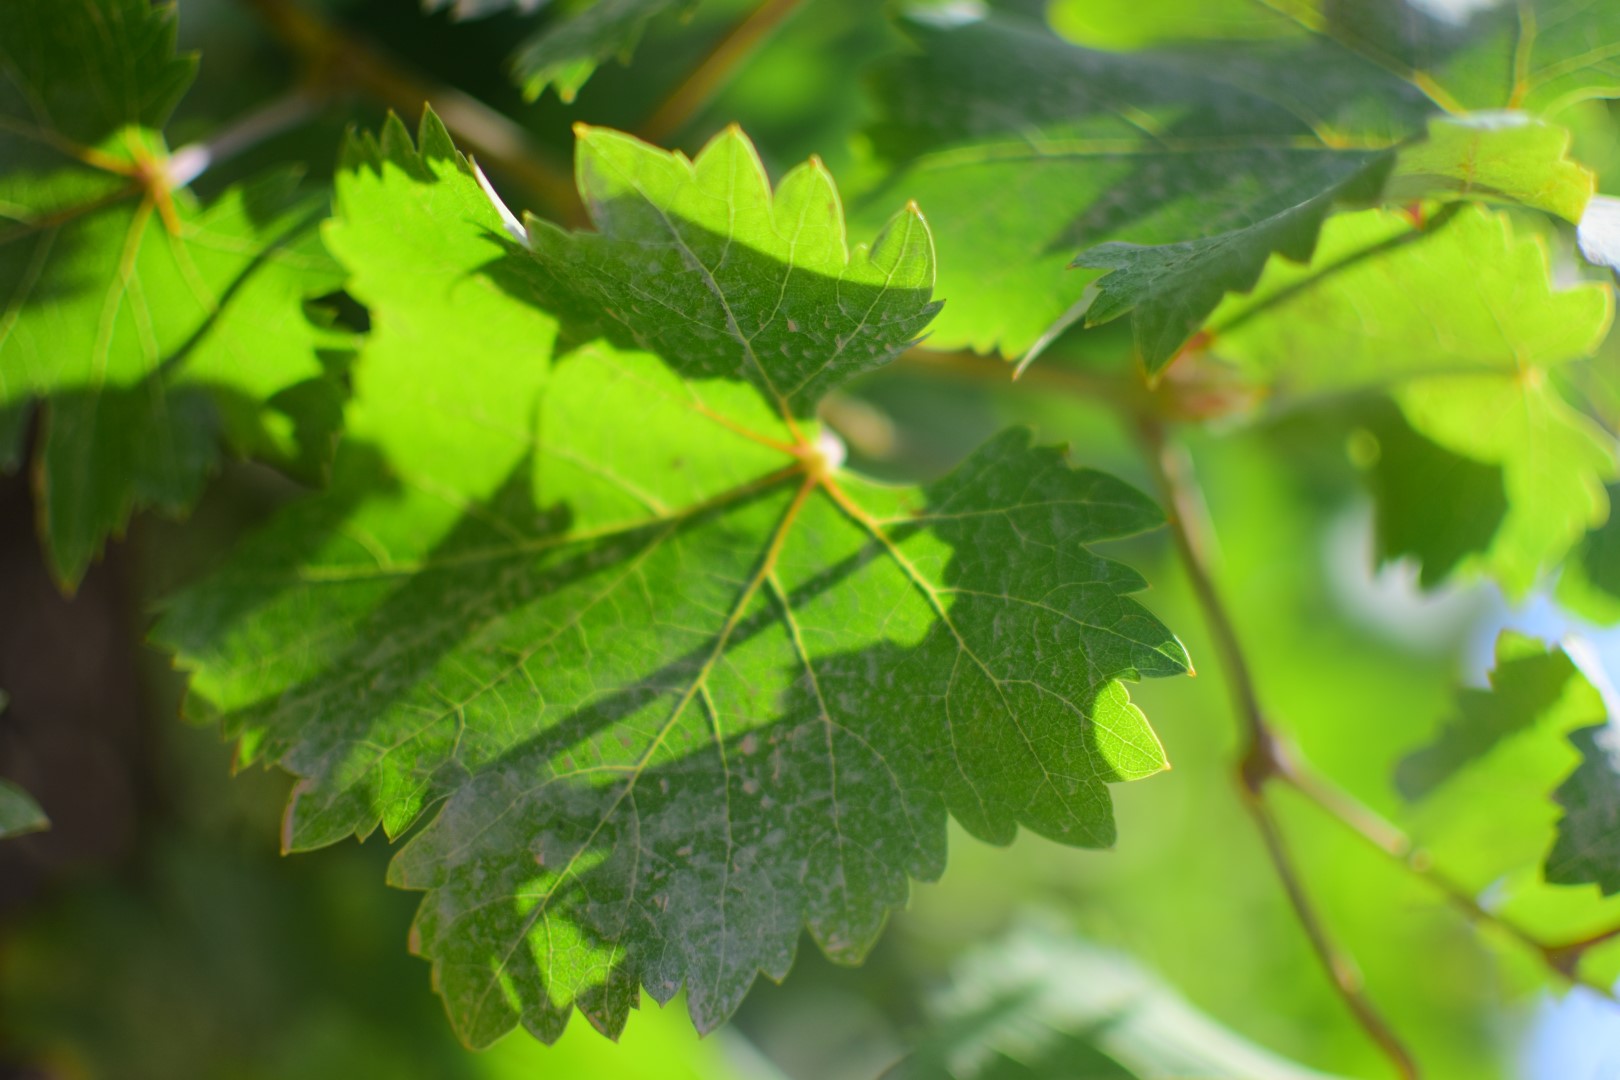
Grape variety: Shdah